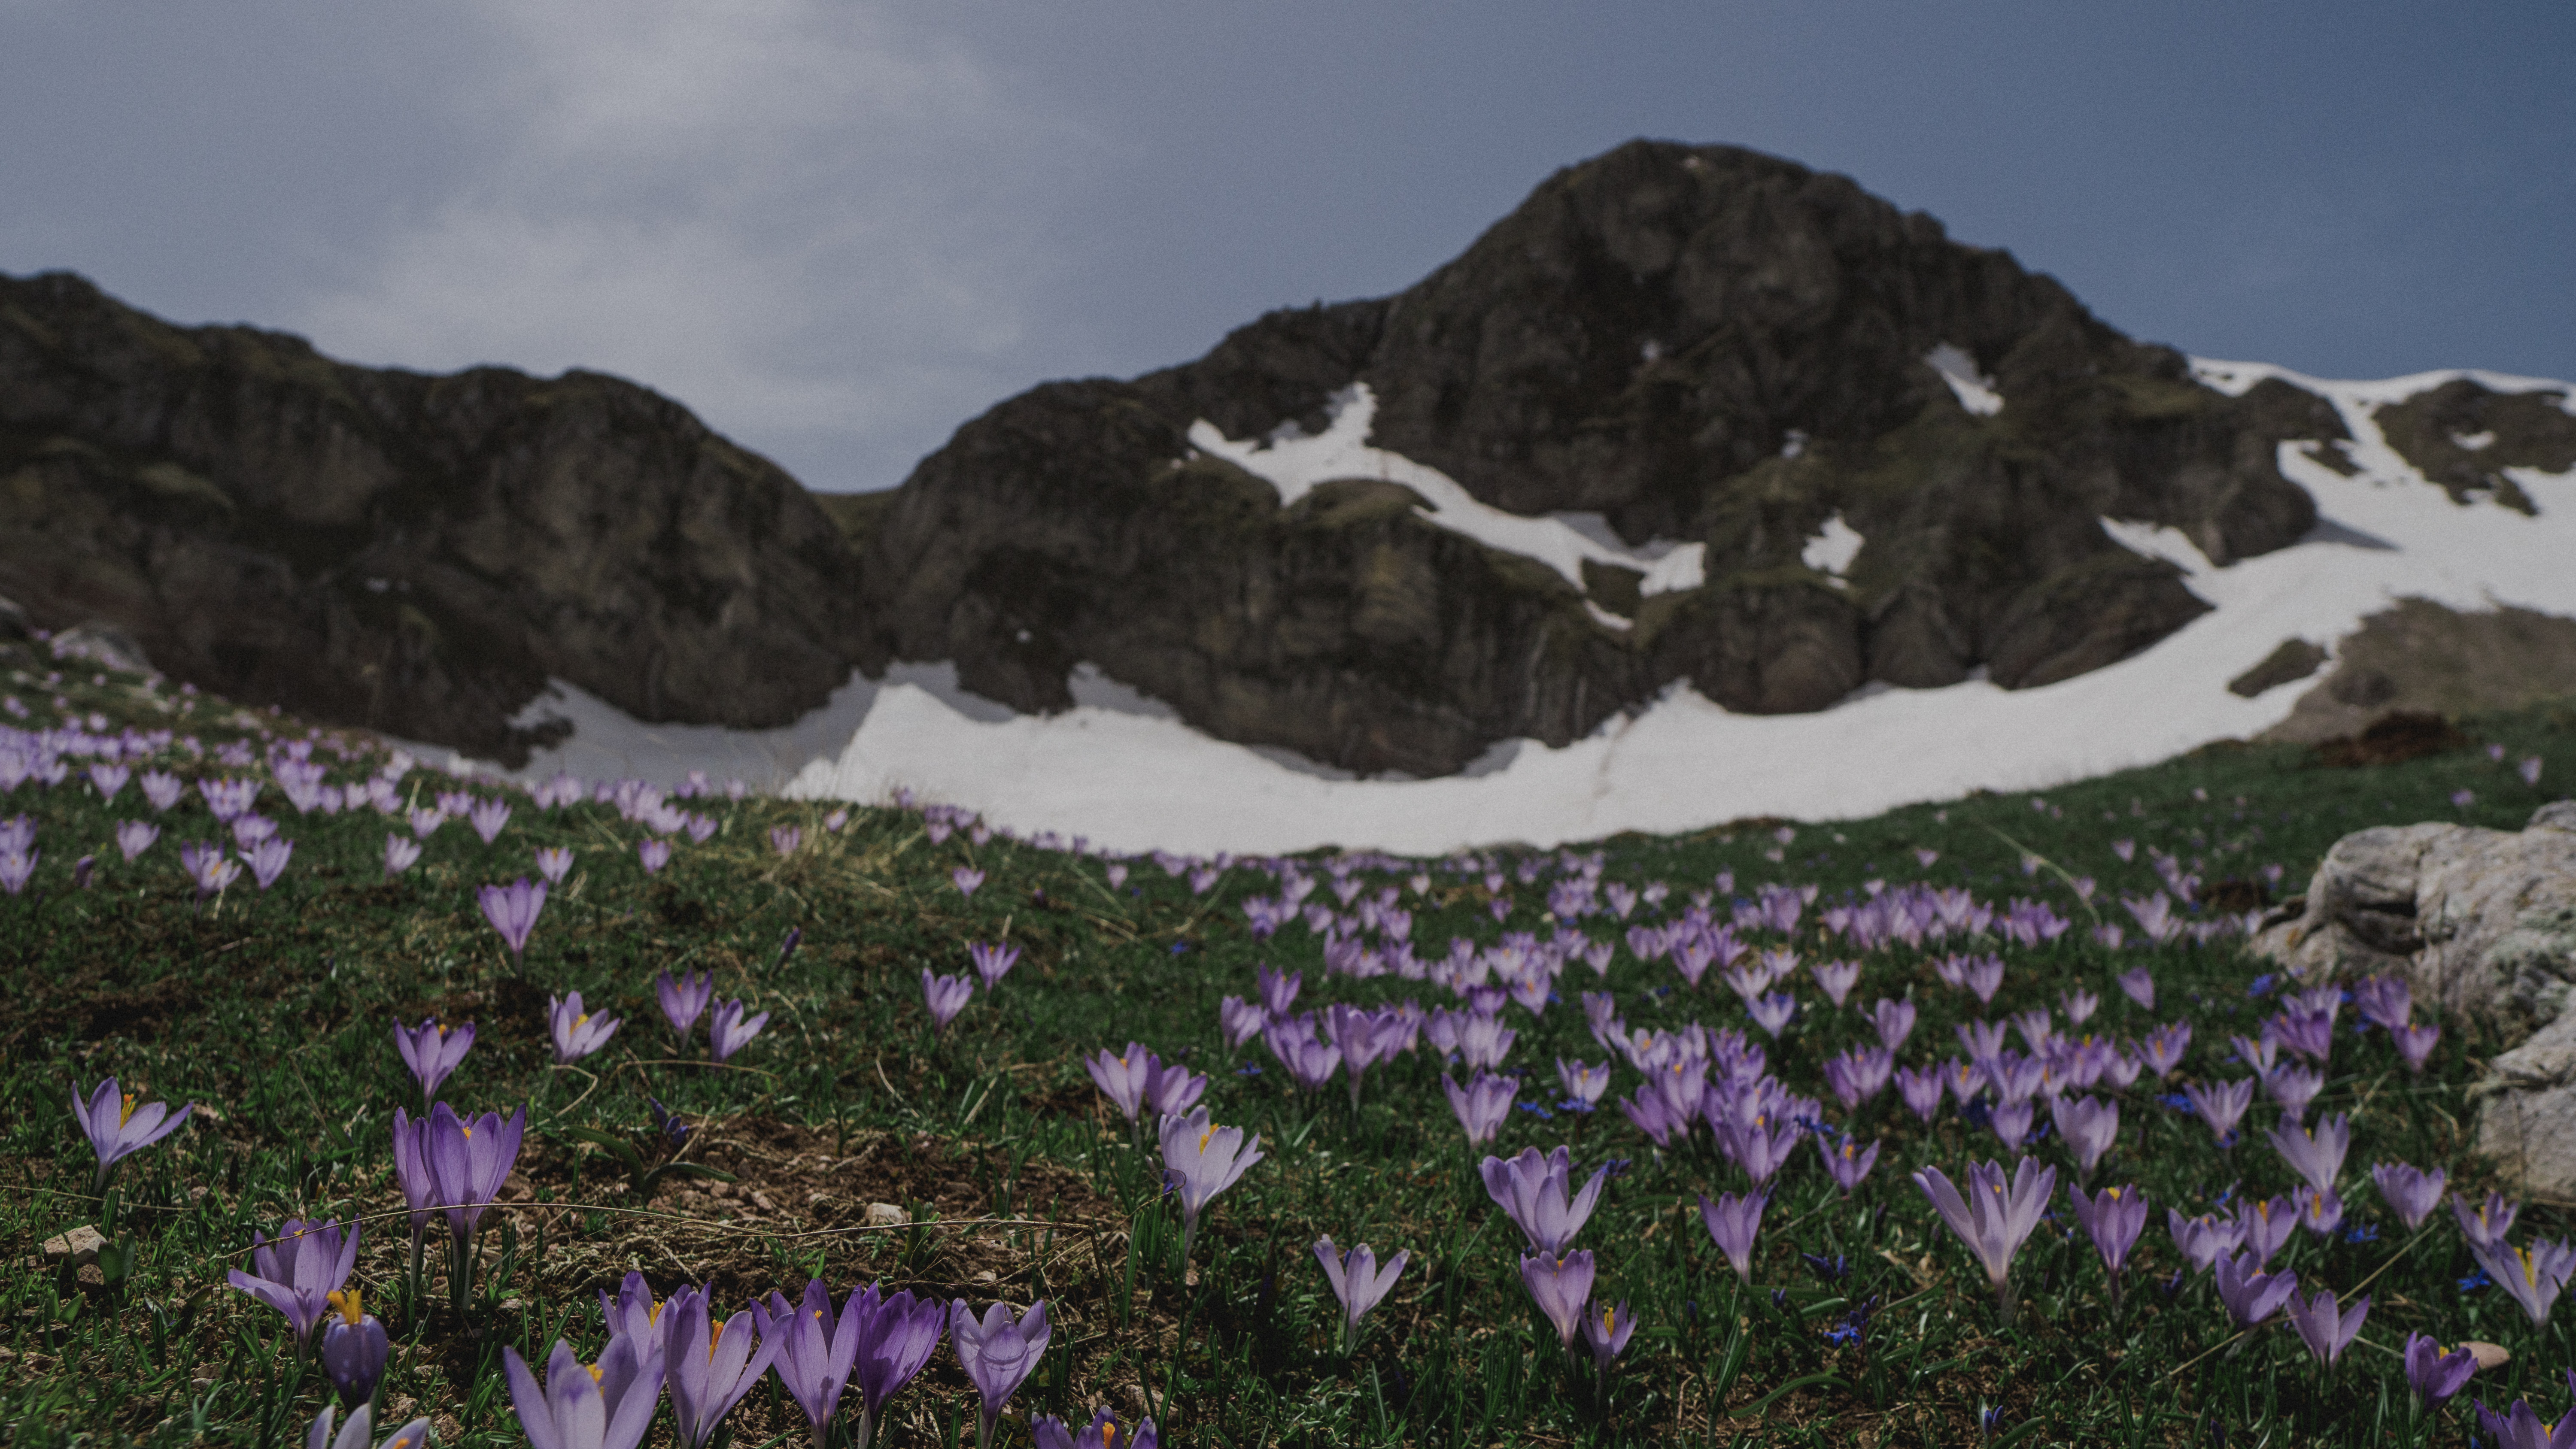
mountainous landforms, flower, mountain range, purple, mountain, wildflower, wilderness, summit, lavender, flowering plant, violet, glacial landform, ridge, meadow, spring, herbaceous plant, crocus, fell, spring crocus, ar te, cretan crocus, massif, snow, tommie crocus, alps, tundra, nunatak, batholith, iris family, snow crocus, bellflower family